Women's suffrage

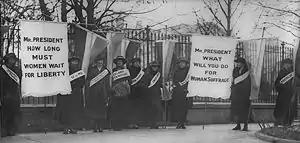
The Silent Sentinels, women suffragists picketing in front of the White House . Banner on the left reads, "Mr President, How long must women wait for Liberty?", and the banner to the right, "Mr President, What will you do for women's suffrage?"

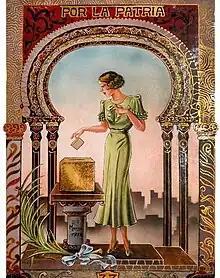
Commemorative poster of the 1938 Uruguayan general election.

Propertied women in the colony of South Australia were granted the vote in local elections (but not parliamentary elections) in 1861. Henrietta Dugdale, Annie Lowe, and Elizabeth Rennick formed the Victorian Women's Suffrage Society, the first suffrage society in Australia in 1884. The Womanhood Suffrage League of New South Wales was founded in Sydney in 1891. Women became eligible to vote for the Parliament of South Australia in 1895, as were Aboriginal men and women. In 1897, Catherine Helen Spence became the first female political candidate for political office, unsuccessfully standing for election as a delegate to Federal Convention on Australian Federation. Western Australia granted voting rights to women in 1899.